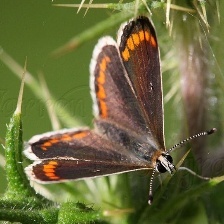
Species: BROWN ARGUS
Butterfly family (ImageNet category): lycaenid_butterfly